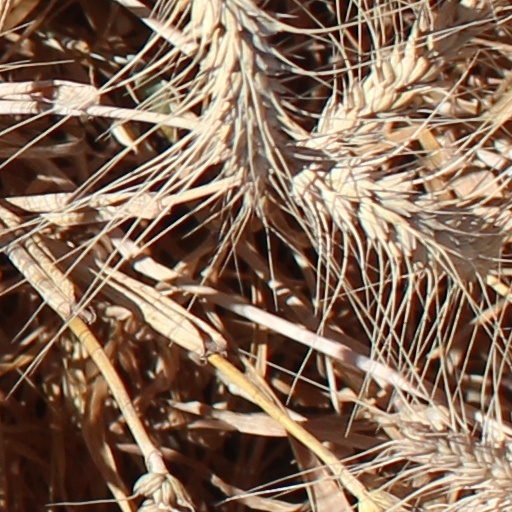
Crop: wheat